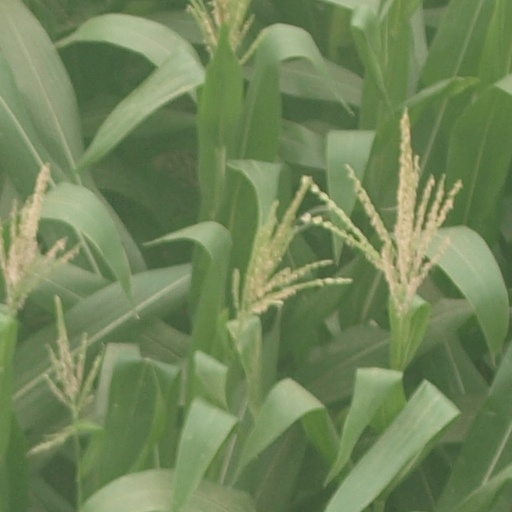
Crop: maize; corn